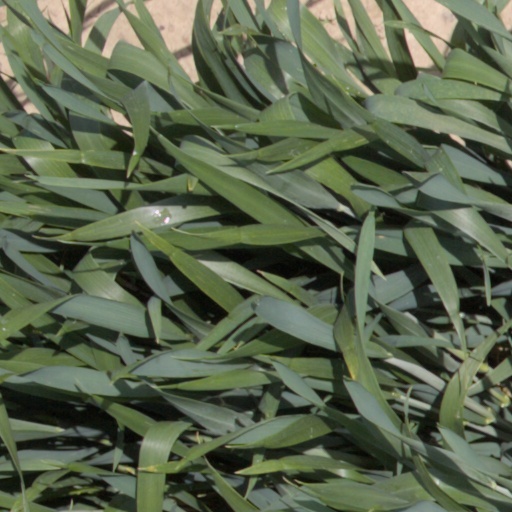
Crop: wheat